Formula One: Built to Win

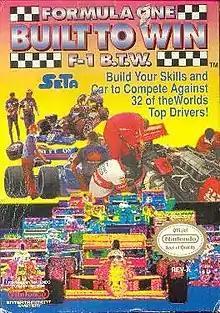
Cover art of "Formula One: Built to Win"

Formula One: Built to Win is a 1990 racing video game for the Nintendo Entertainment System developed by Winkysoft and published by SETA Corporation.